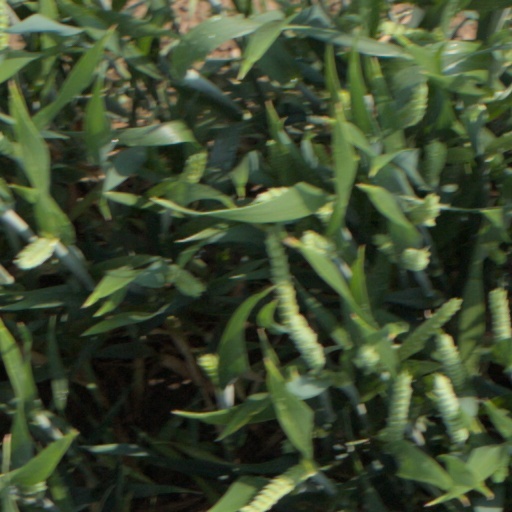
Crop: wheat